Rocky Interactive Horror Show

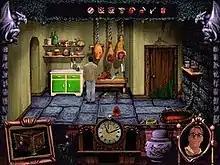
Gameplay screenshot.

As with the previously released 1985 title by CRL Group and following the plot from the 1975 film, "Rocky Interactive Horror Show" is a graphic adventure game similar to LucasArts' 1987 "Maniac Mansion", in which the player uses a point-and-click interface to guide characters through a two-dimensional game world, traversing through a series of rooms to solve and complete puzzles in order to rescue one of the two playable characters, depending on the choice from players at the beginning of the game (either Brad or Janet), who has been turned into stone by Dr. Frank-N-Furter's Medusa Transducer machine within a 30-minute time limit before the mansion where the game takes place transforms into a spaceship and takes off to the planet Transsexual Transylvania. At certain points during the game, the players will be either greeted by the Narrator (played by Christopher Lee), who will offer help to the player or be mocked by the Game Devil (played by O'Brien).